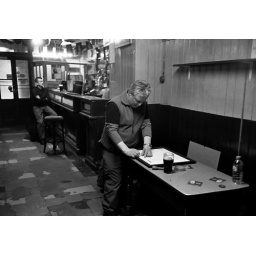
framing in the castle lounge